DESOTO patrol

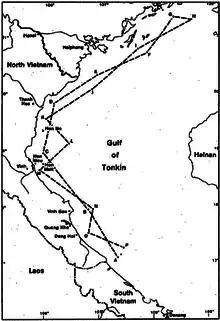
DESOTO patrol mission map off Vietnam.

These patrols were initially a response to the Chinese Communists' unexpected re-definition of their territorial waters to include all waters shoreward from lines drawn tangentially to, and between, twelve-mile circles drawn around their offshore islands. Such a declaration represented a huge expansion of their claims. This inhibited the lawful navigation of international waters as defined by US interests and increased the likelihood and frequency of formal diplomatic "serious warnings" issued by Beijing when any Seventh Fleet units navigated through these areas. This became a situation to which Commander Seventh Fleet felt compelled to respond.